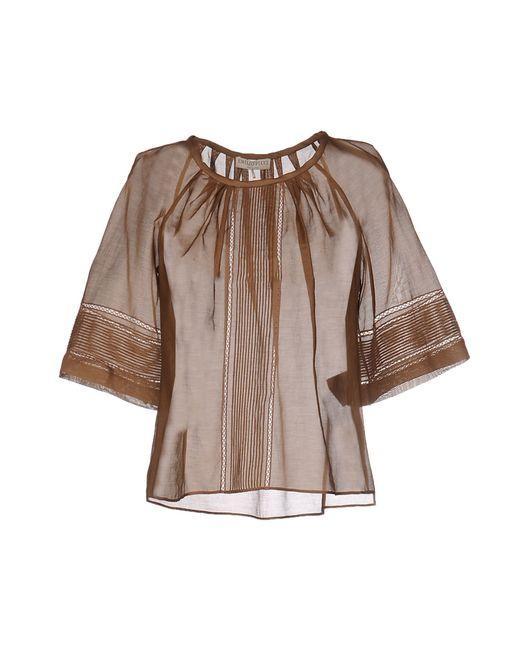
Braune transparente Damenbluse mit Rundhalsausschnitt und leichten Details an den Ärmeln